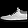
Label: Sneaker